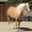
Label: horse